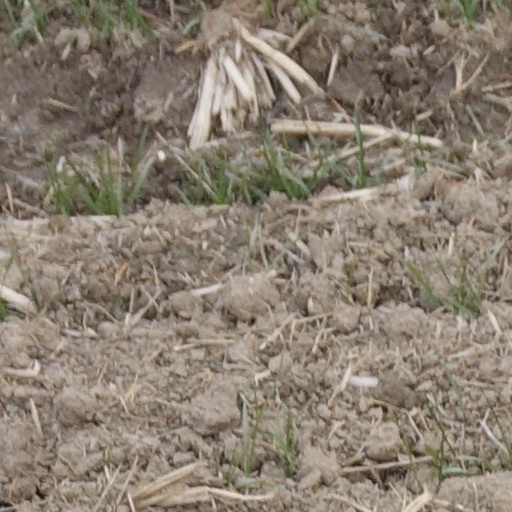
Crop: wheat